Hurricane Gordon

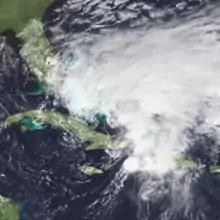
Gordon during its hybrid tropical/sub-tropical stage with a frontal band dropping rain over Haiti

A ridge to the north turned Gordon to the west-northwest, and by November 14 the cloud pattern resembled that of a subtropical cyclone, with little convection near and the strongest winds well-removed from the center. The storm paralleled the northern coast of Cuba and gradually developed convection near the center. On November 15, the broad center crossed the Florida Keys near Key West. An approaching trough turned Gordon to the northeast, bringing it ashore near Fort Myers, Florida on November 16 with winds of . Tropical Storm Gordon crossed the Florida peninsula in about nine hours, emerging into the Atlantic Ocean near Vero Beach. As it reached the Gulf Stream, a small but intense area of convection developed over the center, and after the Hurricane Hunters reported flight-level winds in excess of , Gordon attained hurricane status late on November 17 about southeast of Cape Fear, North Carolina. Shortly thereafter, it reached peak winds of , and the trough that had turned the hurricane to the north was replaced by a ridge. Gordon turned abruptly northwestward, and was briefly expected to cross the Outer Banks as a minimal hurricane. The hurricane turned to the south and south-southeast, weakening into a tropical storm due to stronger shear and drier air. On November 19, the storm turned to the southwest and later to the west. Gordon weakened into a tropical depression, before striking Florida again near Cape Canaveral on November 20. It later turned to the north and dissipated over South Carolina on November 21.